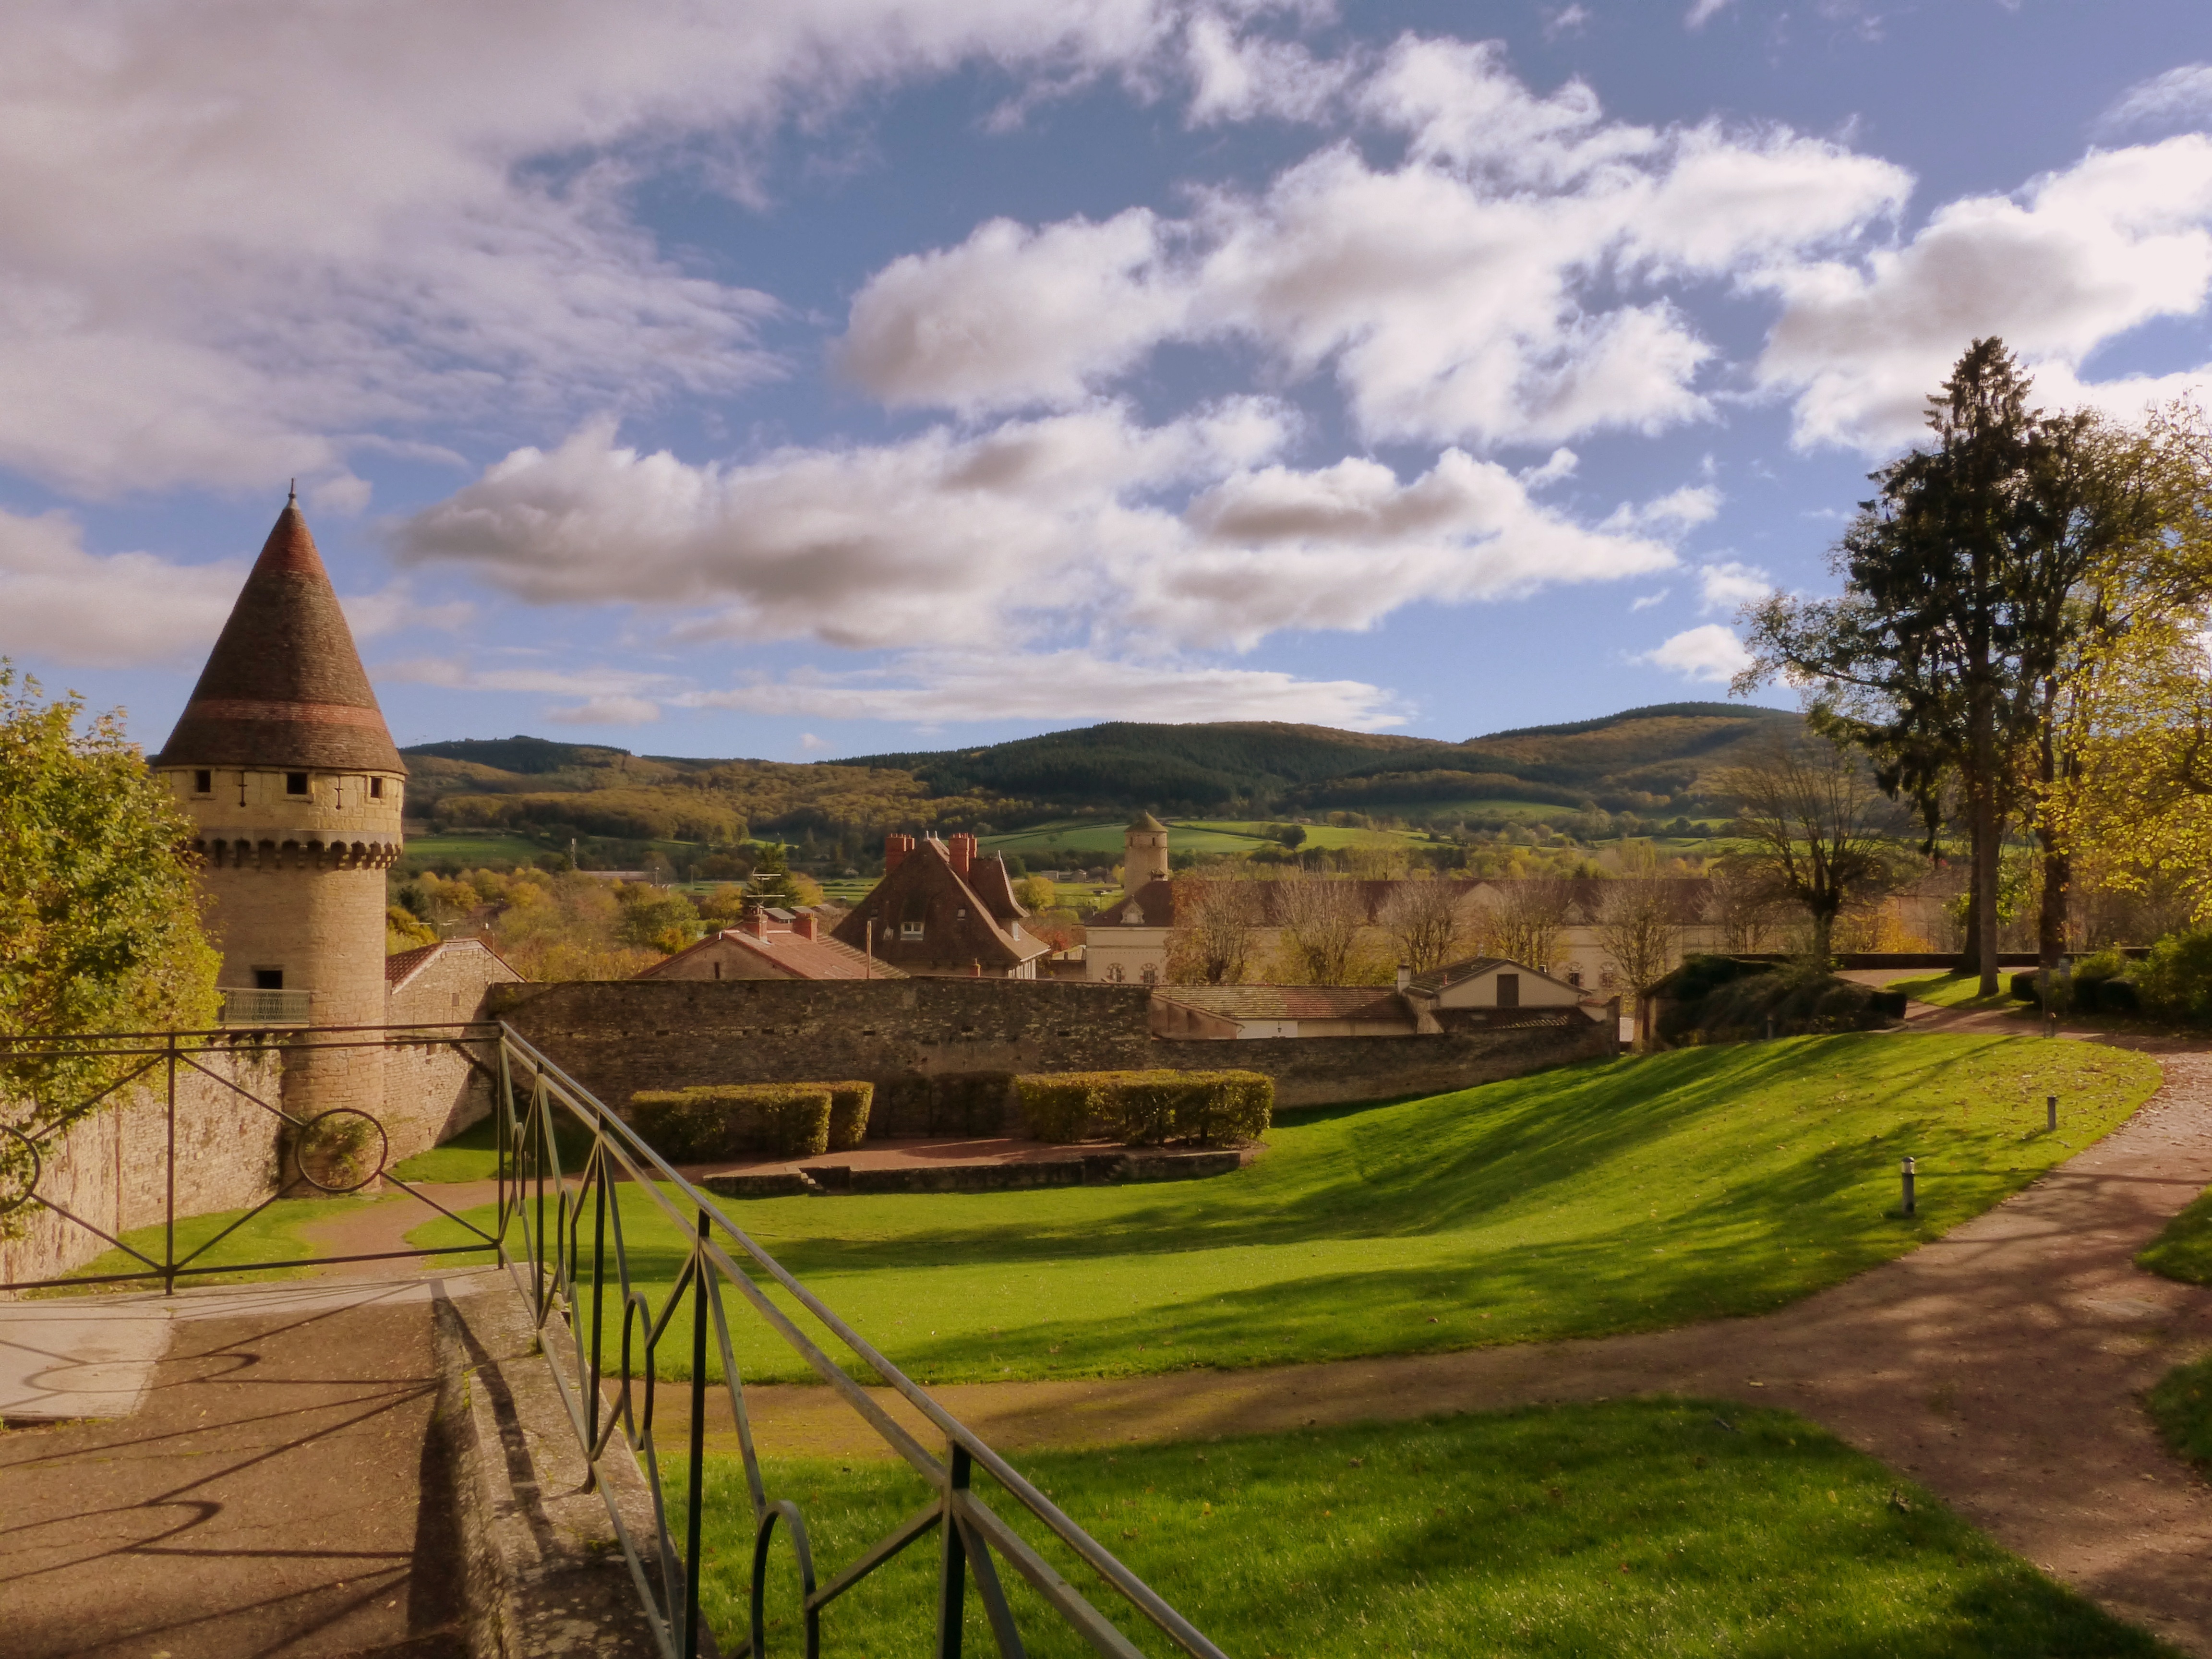
landscape, grass, structure, farm, meadow, hill, france, landscapes, abbey, cluny, estate, rural area, sport venue